Sky position (RA, Dec in degrees): 127.624, 9.424
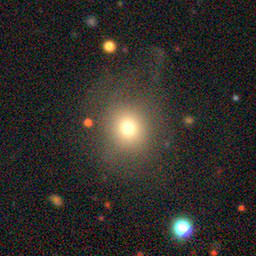
Galaxy morphology: Round Smooth Galaxies